Lucas Oil Stadium

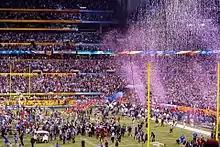
Super Bowl XLVI post-game celebrations in 2012

The retractable north window offers a view of downtown Indianapolis during games, concerts and other events due to the stadium's angled position on the city block.